Azerbaijani language

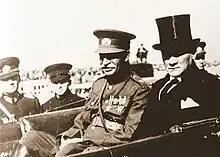
Reza Shah and Kemal Atatürk during the Shah's official visit to Turkey in 1934. Reza Shah spoke in South Azerbaijani while Atatürk spoke in Turkish, and the two leaders managed to communicate with each other quite effectively.

Azerbaijani is one of the Oghuz languages within the Turkic language family. "Ethnologue" lists North Azerbaijani (spoken mainly in the Republic of Azerbaijan and Russia) and South Azerbaijani (spoken in Iran, Iraq, and Syria) as two groups within the Azerbaijani macrolanguage with "significant differences in phonology, lexicon, morphology, syntax, and loanwords" between the two. The International Organization for Standardization (ISO) considers Northern and Southern Azerbaijani to be distinct languages. Linguists Mohammad Salehi and Aydin Neysani write that "there is a high degree of mutual intelligibility" between North and South Azerbaijani.